Abanindranath Tagore

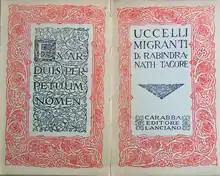
Rabindranath Tagore, "Uccelli migranti", Carabba, 1918

His close students included Nandalal Bose, Samarendranath Gupta, Kshitindranath Majumdar, Surendranath Ganguly, Asit Kumar Haldar, Sarada Ukil, Kalipada Ghoshal, Manishi Dey, Mukul Dey, K. Venkatappa and Ranada Ukil.